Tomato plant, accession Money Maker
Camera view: tilt-top (135 deg); turntable rotation: 120 degrees
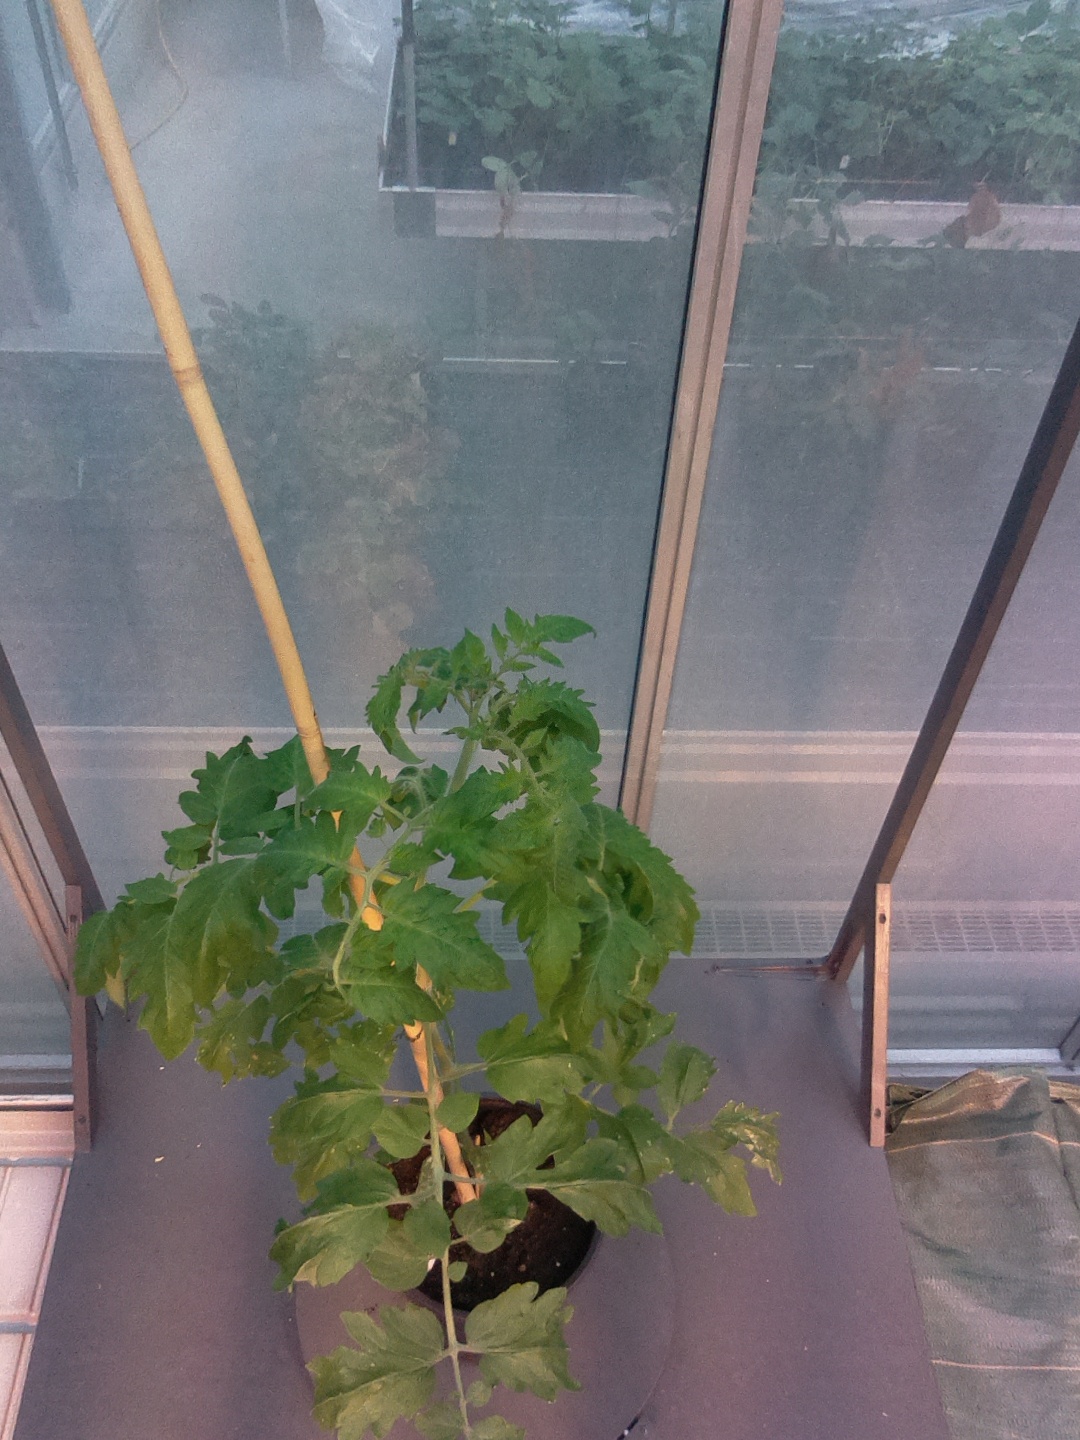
BBCH growth stage 52: 2 inflorescences visible